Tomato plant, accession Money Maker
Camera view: tilt-top (135 deg); turntable rotation: 0 degrees
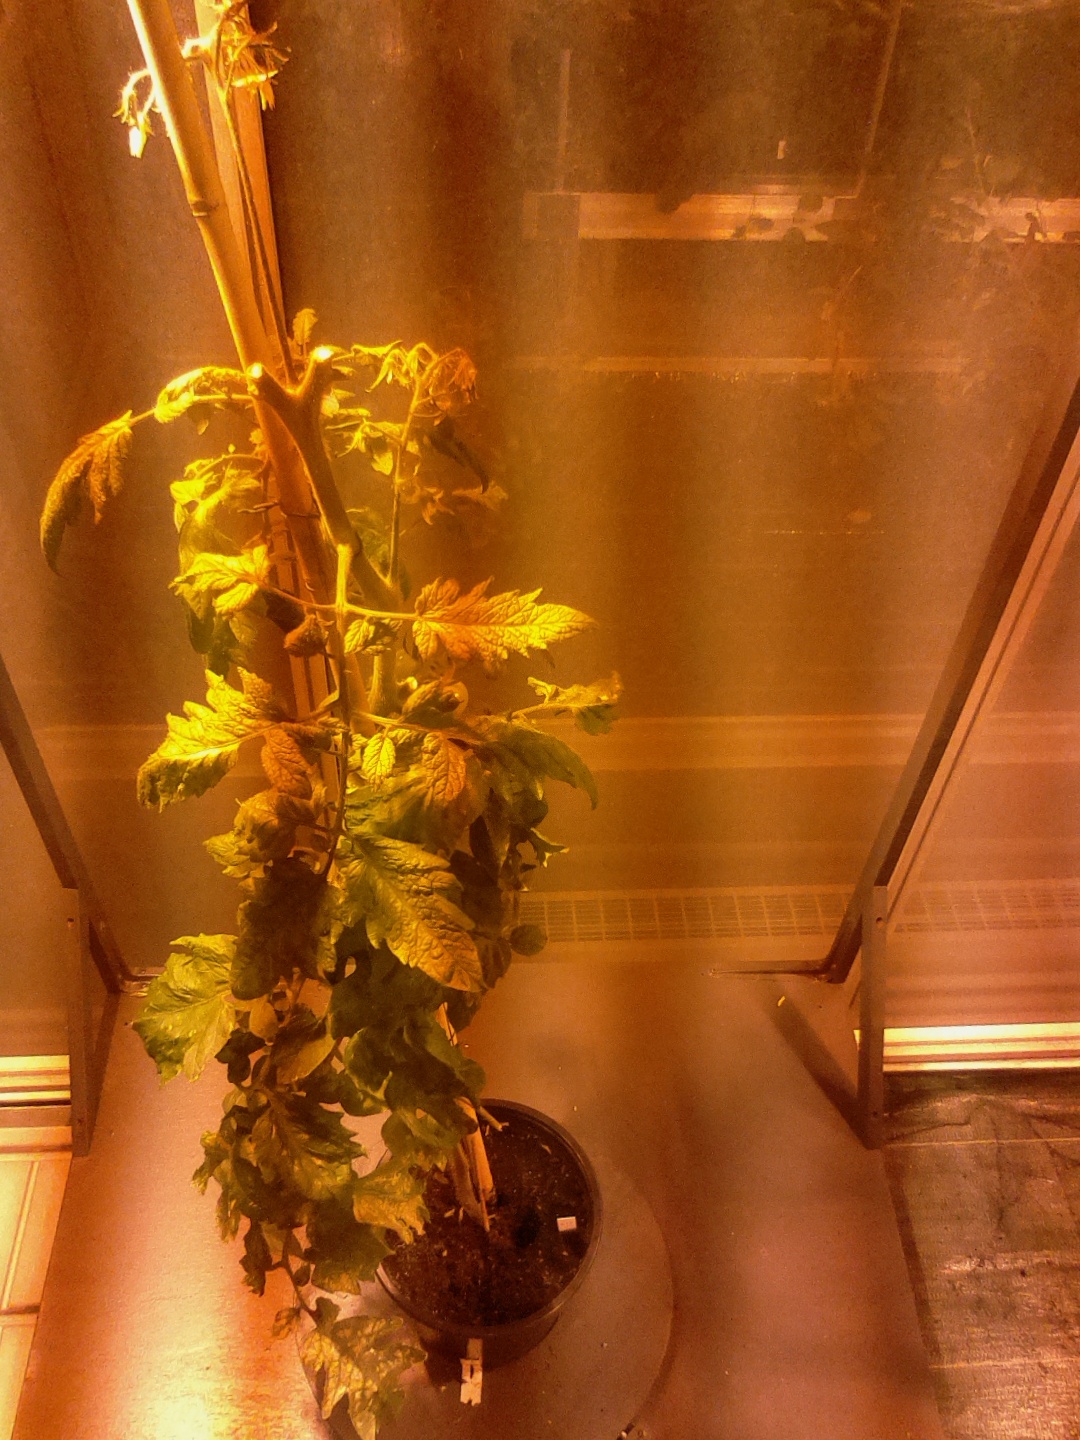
BBCH growth stage 74: 40%-50% of final fruit size